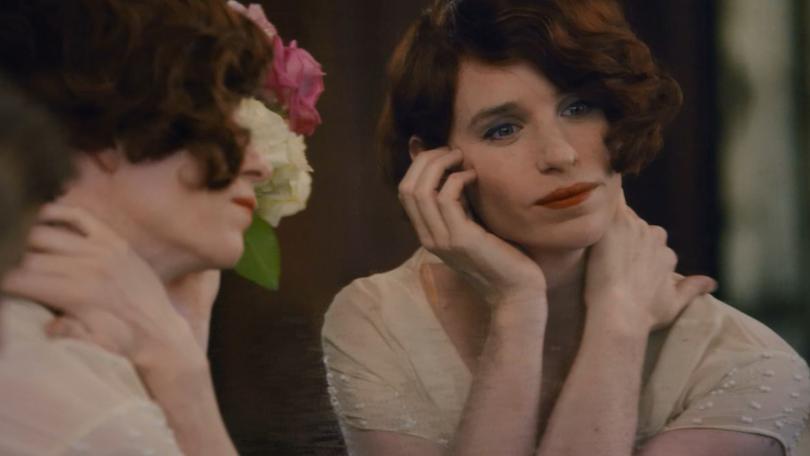
Gender: women